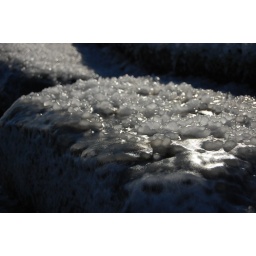
Tiny ice pellets formed on a rock wall near the water's edge.